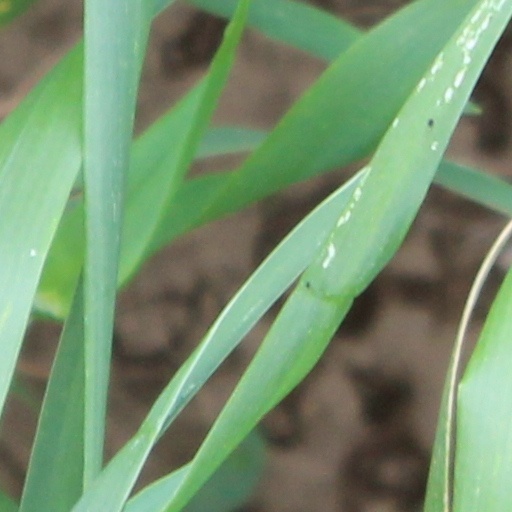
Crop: wheat